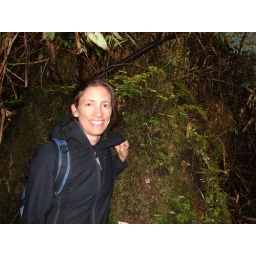
Hiking in the cloud forest